Banach space

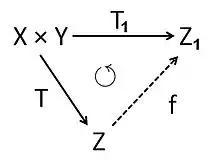

Let formula_3 and formula_185 be two formula_4-vector spaces. The tensor product formula_671 of formula_3 and formula_185 is a formula_4-vector space formula_190 with a bilinear mapping formula_676 which has the following universal property: